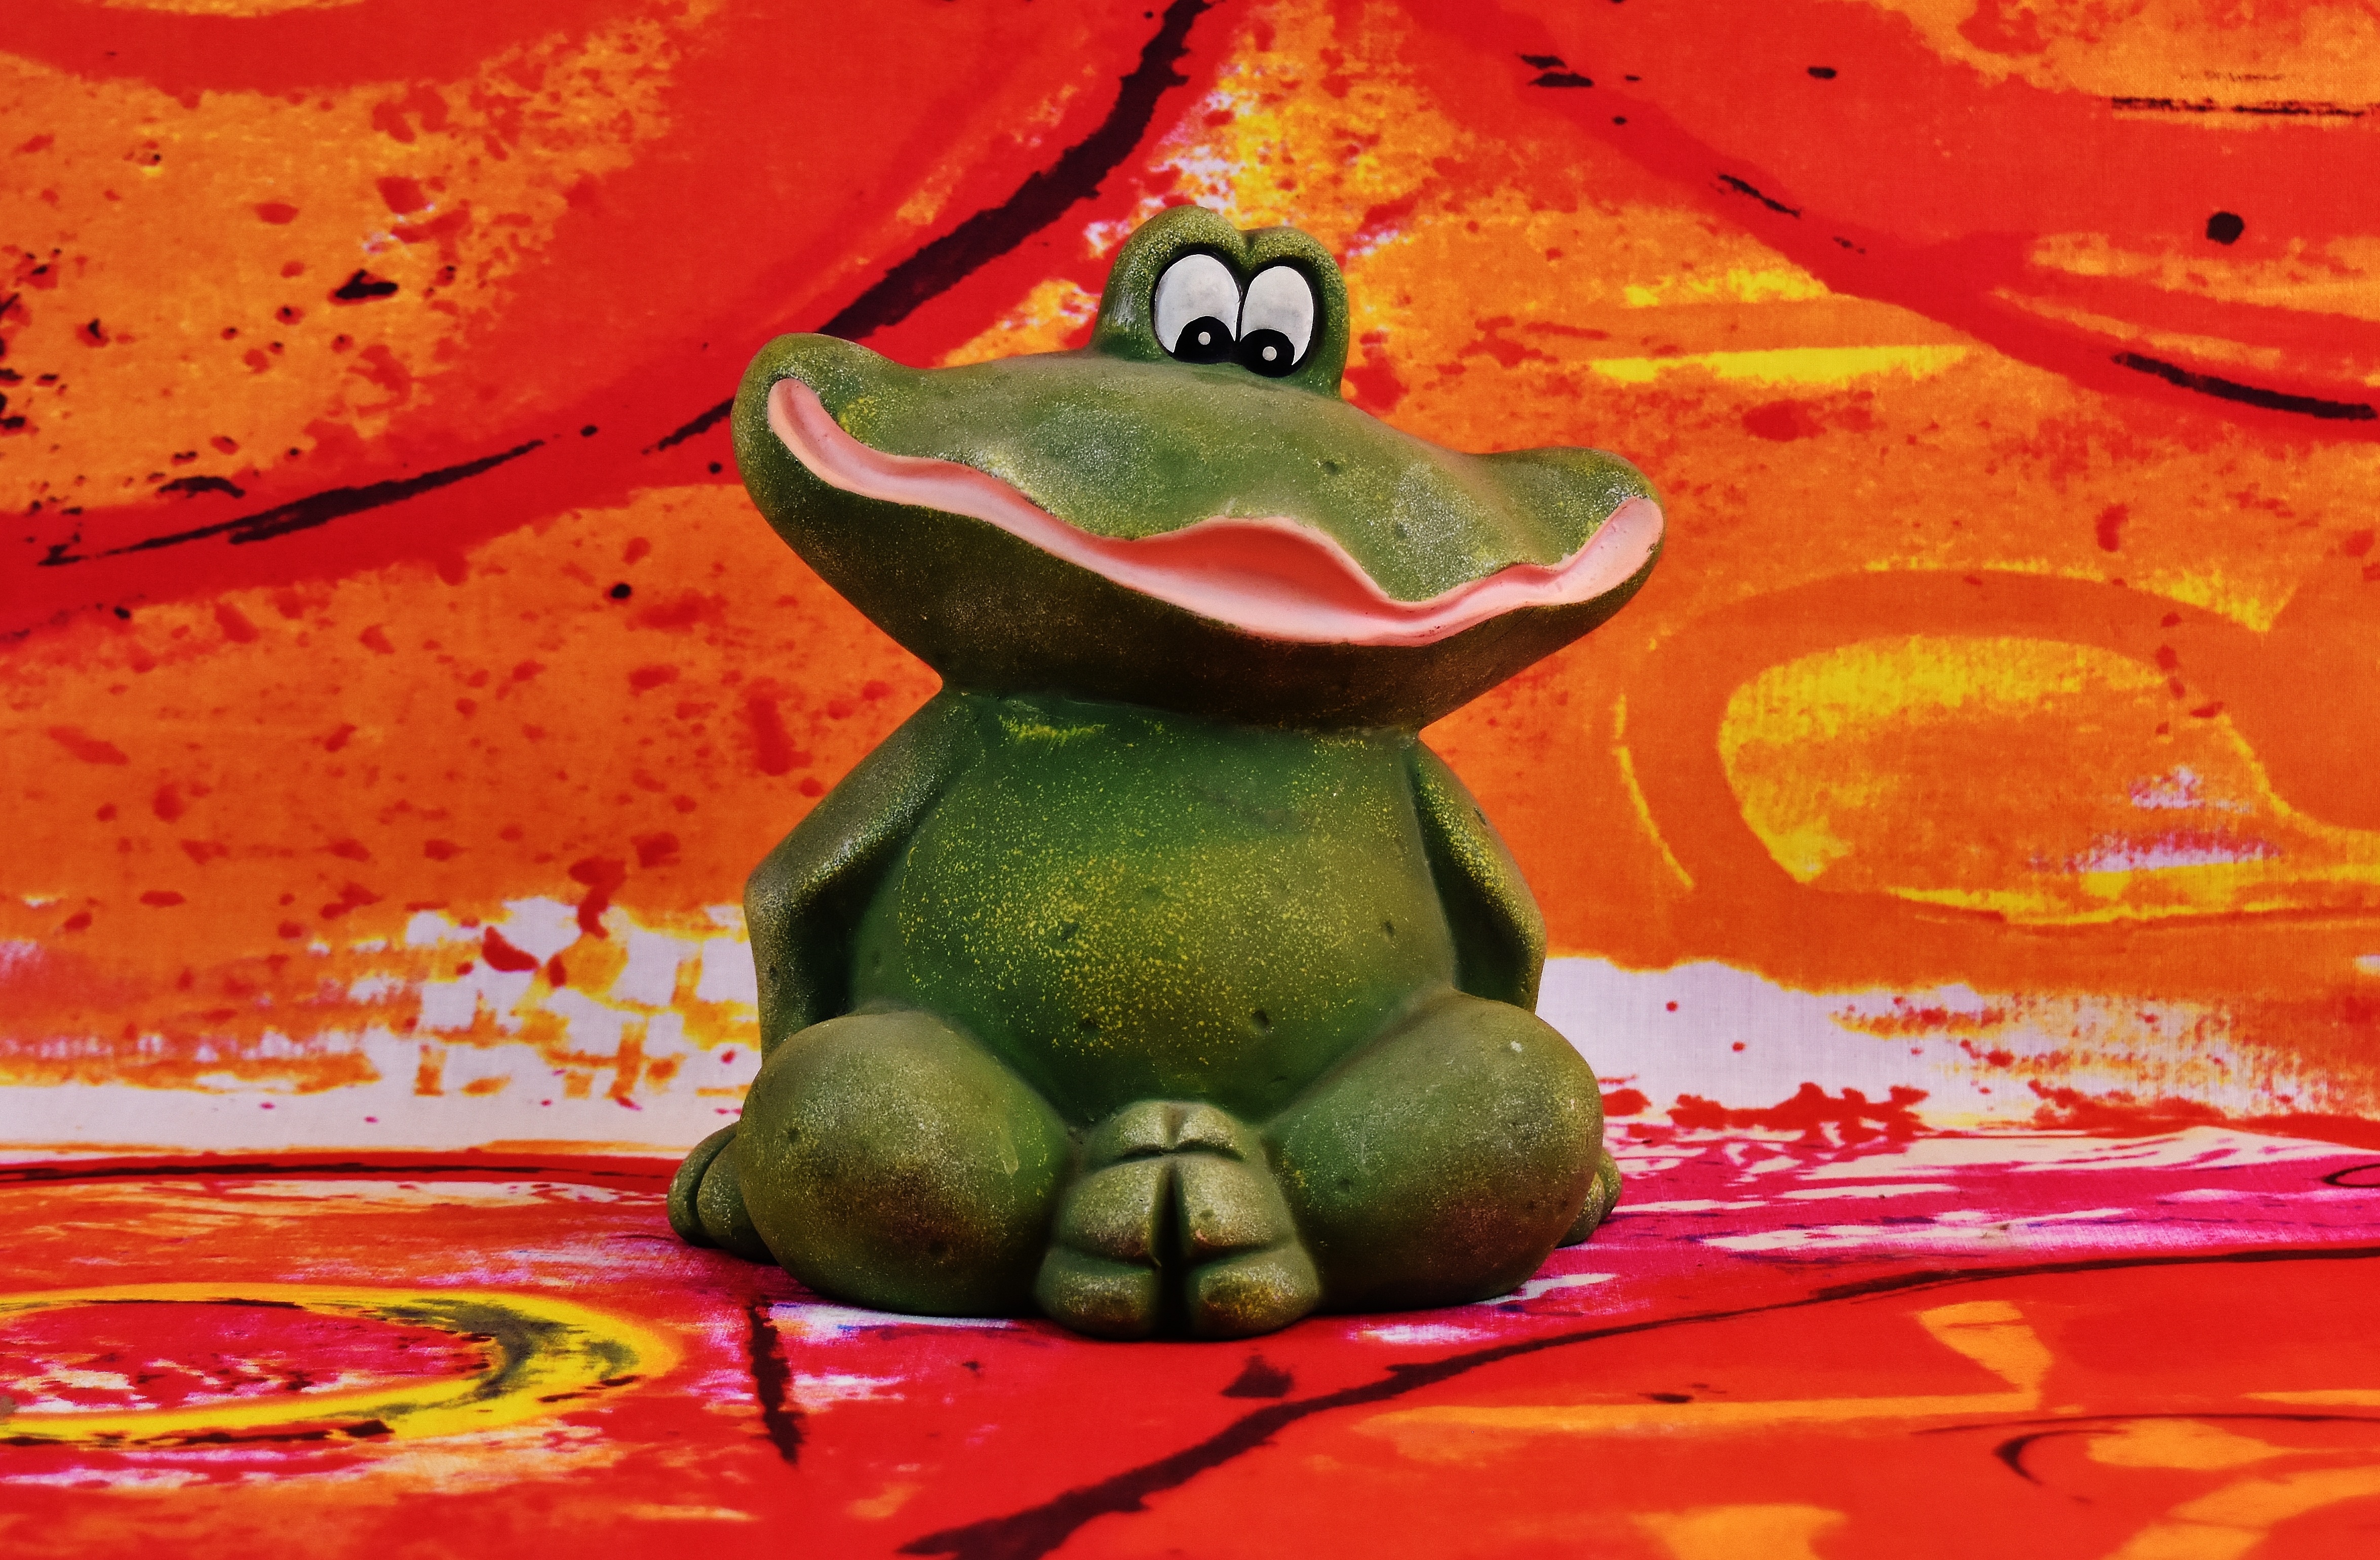
flower, cute, decoration, green, red, produce, frog, amphibian, still life, painting, fun, illustration, funny, figures, macro photography